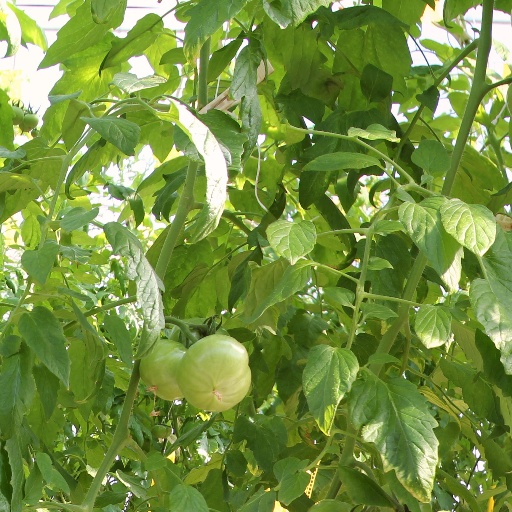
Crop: tomato